Lucy (Australopithecus)

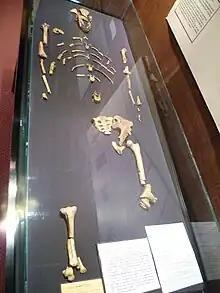
Lucy in the National Museum of Ethiopia

The Lucy skeleton is preserved at the National Museum of Ethiopia in Addis Ababa. A plaster replica is publicly displayed there instead of the original skeleton. A cast of the original skeleton in its reconstructed form is displayed at the Cleveland Museum of Natural History. At the American Museum of Natural History in New York City a diorama presents "Australopithecus afarensis" and other human predecessors, showing each species and its habitat and explaining the behaviors and capabilities assigned to each. A cast of the skeleton as well as a corpus reconstruction of Lucy is displayed at The Field Museum in Chicago.